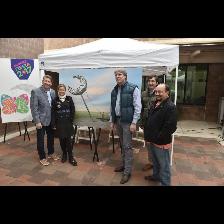
Label: Human